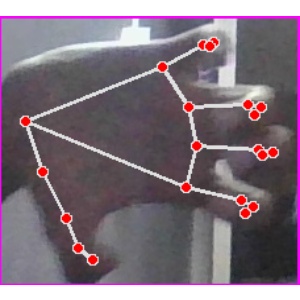
अक्षर: त